Mount Hamiguitan

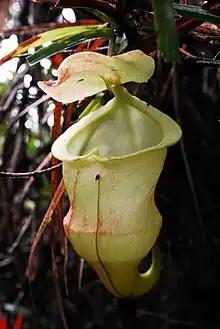
"Nepenthes hamiguitanensis"

The International Union for Conservation of Nature (IUCN) Red List has identified at least 11 endangered vertebrate species. The Philippine Council for Agriculture, Forestry and Natural Resources and Development (PCARRD) reported that the mountain is inhabited by five endangered species, 27 rare species, 44 endemic species and 59 economically important species. The following species can be found in the area: